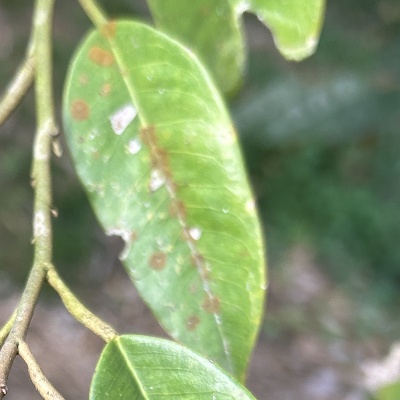
Label: Leaf_Algal